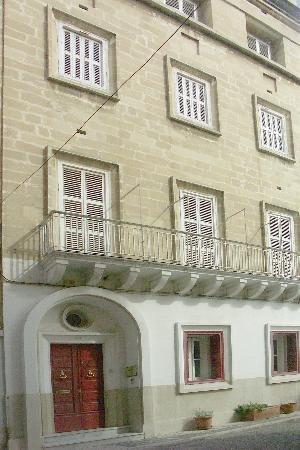
batiment de l'alliance française de malte
L'Alliance française de Malte - Méditerranée, est consacrée à la promotion de la langue et de la culture française à Malte. Elle fait partie des plus de 1200 Alliances françaises réparties dans le monde.